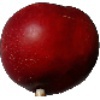
Label: Nectarine 1